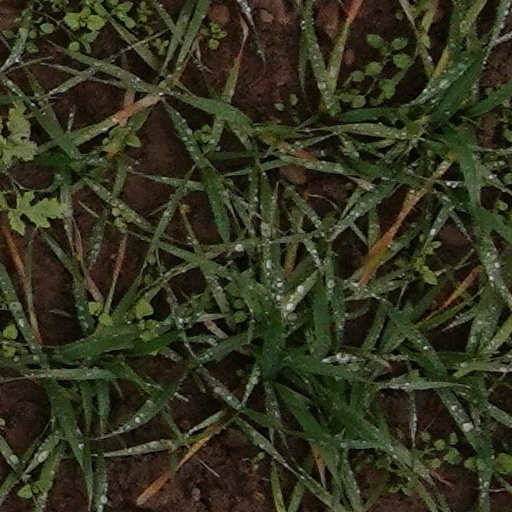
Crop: wheat